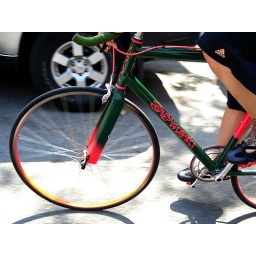
*Courtesy of Joe M500Bike is a deep green w/sun poppin pink! Looks a lil orange in the pic....but it's not